Area code 989

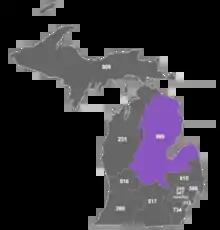
Map of area code 989 in Michigan.

Area code 989 is a telephone area code in the North American Numbering Plan for Central Michigan, the northeastern Lower Peninsula, and portions of the Thumb. It is the highest-numbered area code in use in the North American Numbering Plan (NANP), as well as the highest possible under the current system, in which a middle digit of 9 is forbidden.